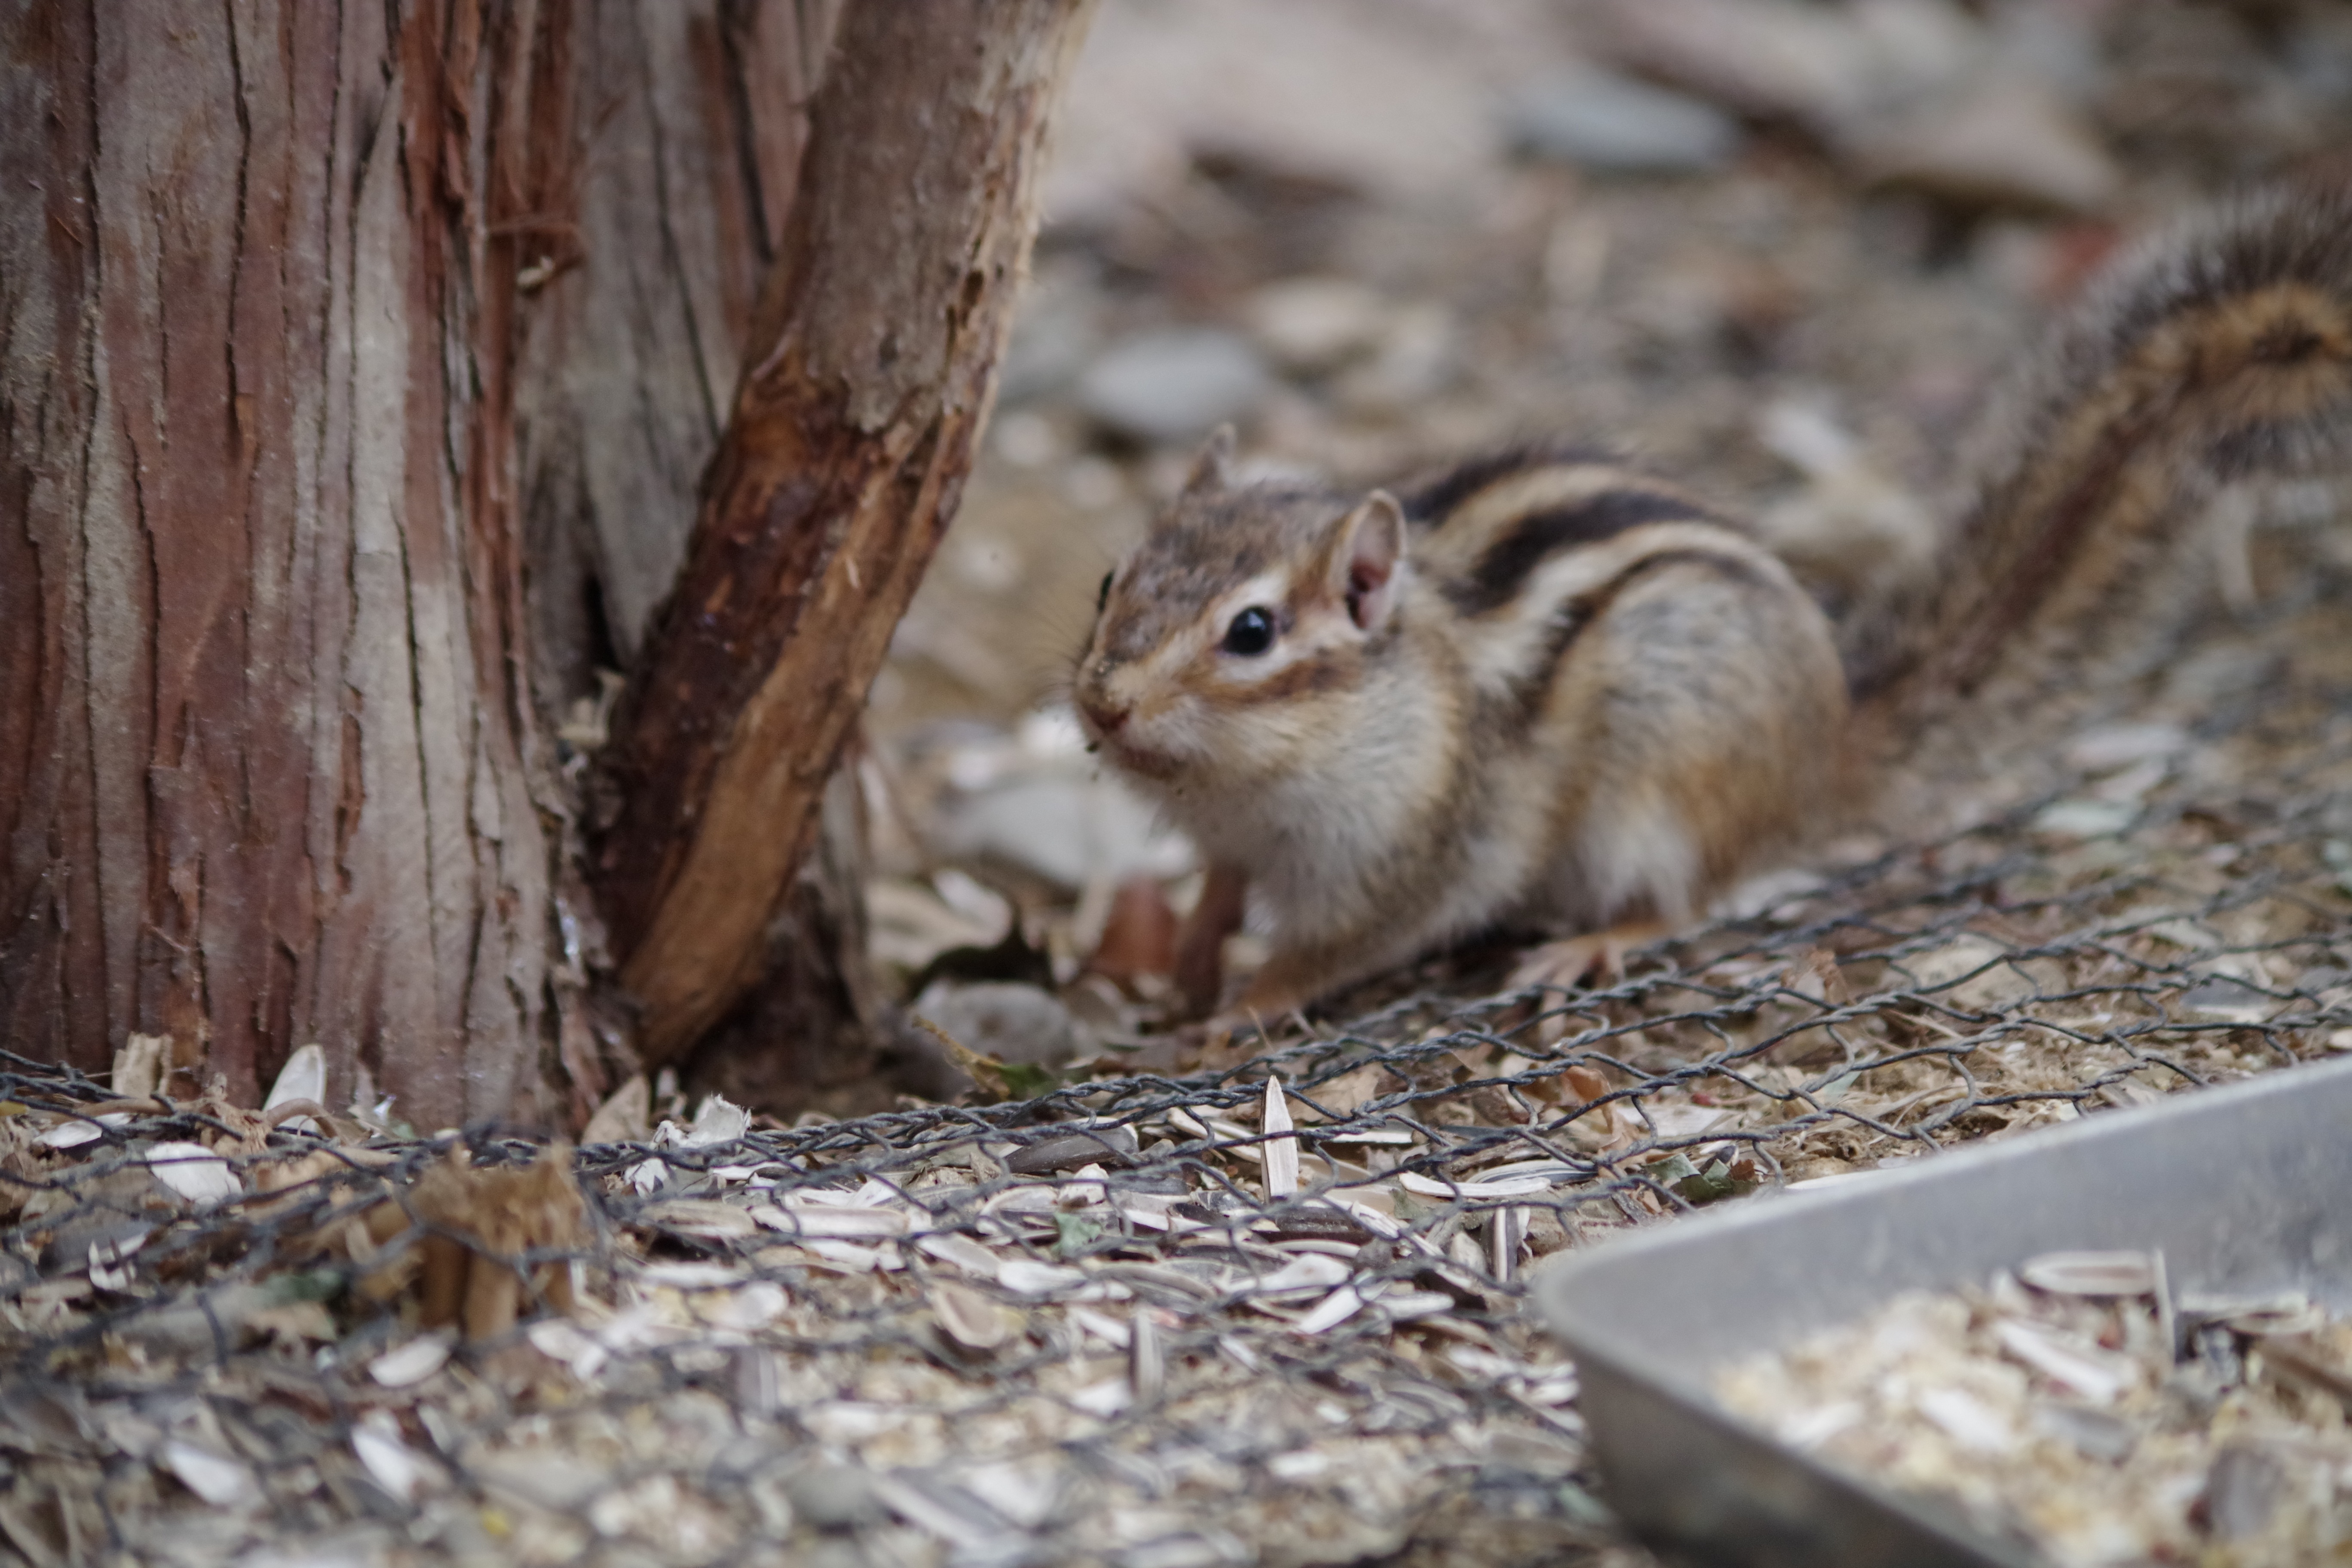
nature, wood, wildlife, mammal, squirrel, rodent, fauna, woods, whiskers, vertebrate, chipmunk, small animals, gerbil, natural and cute, small move the